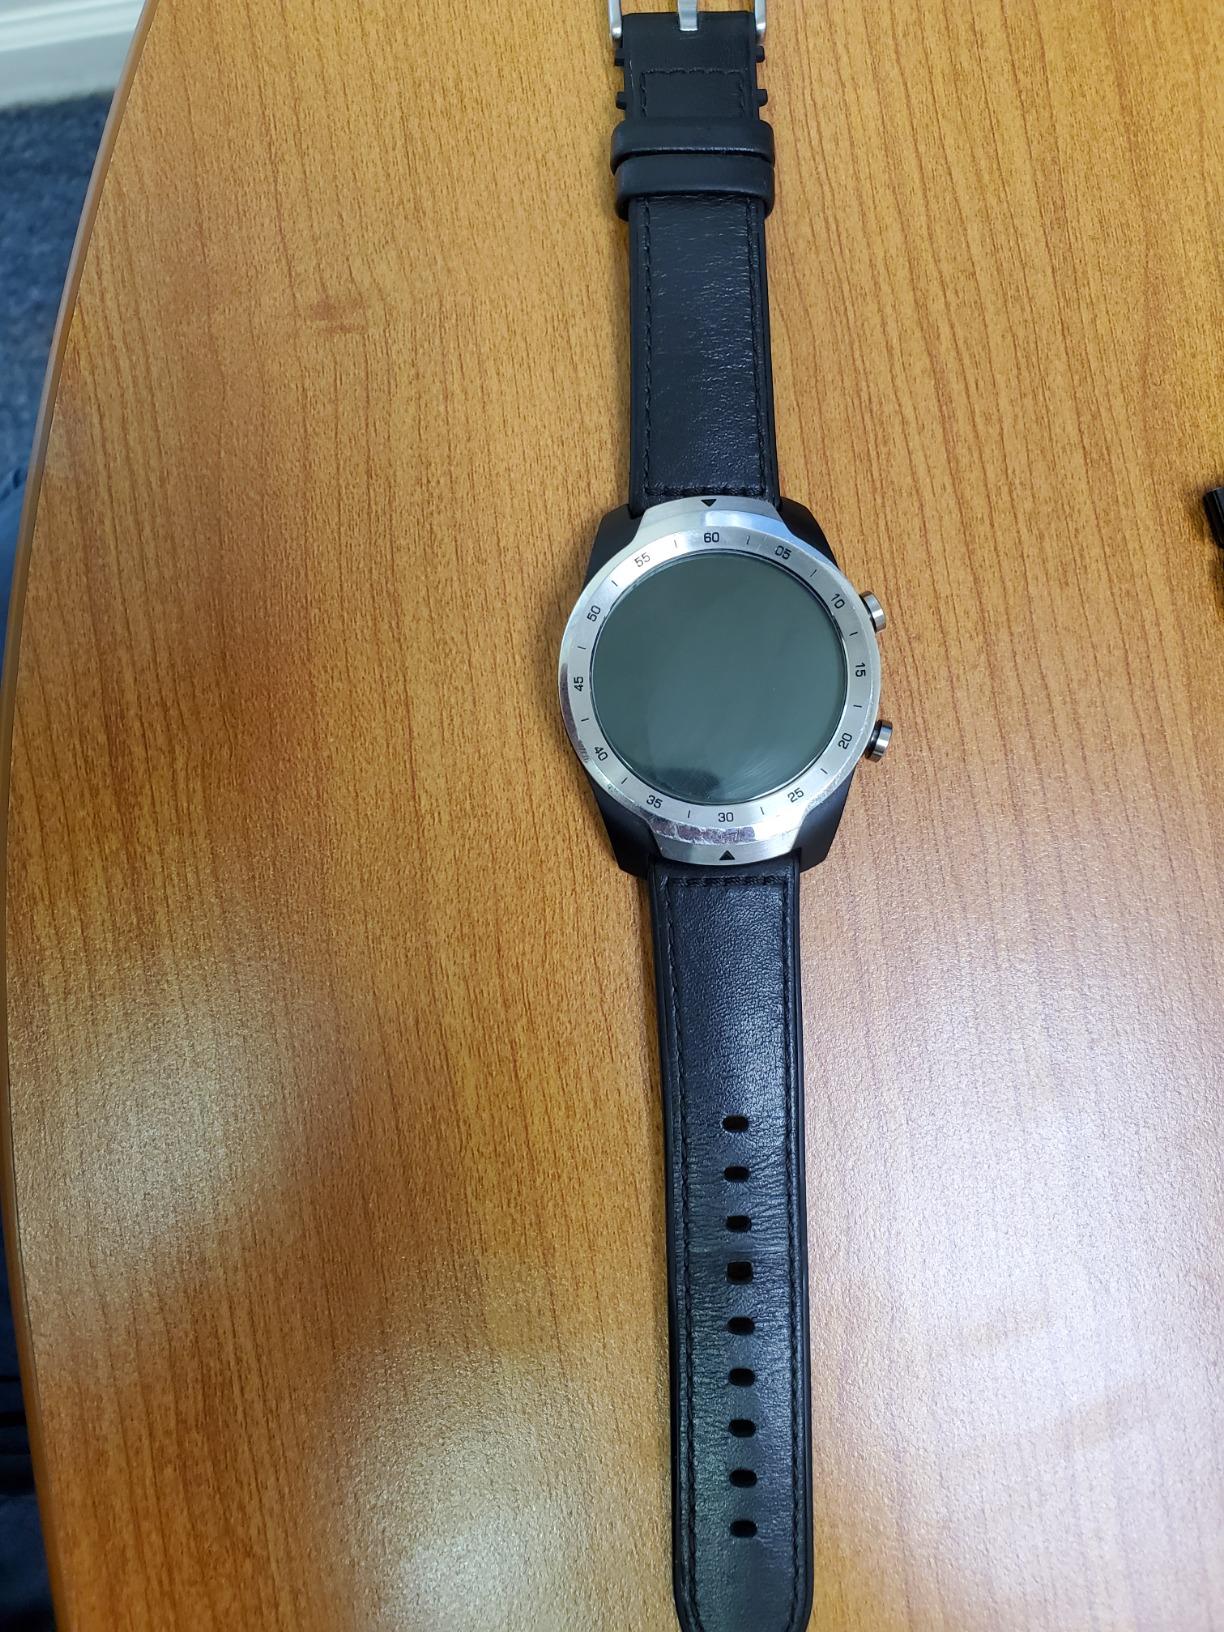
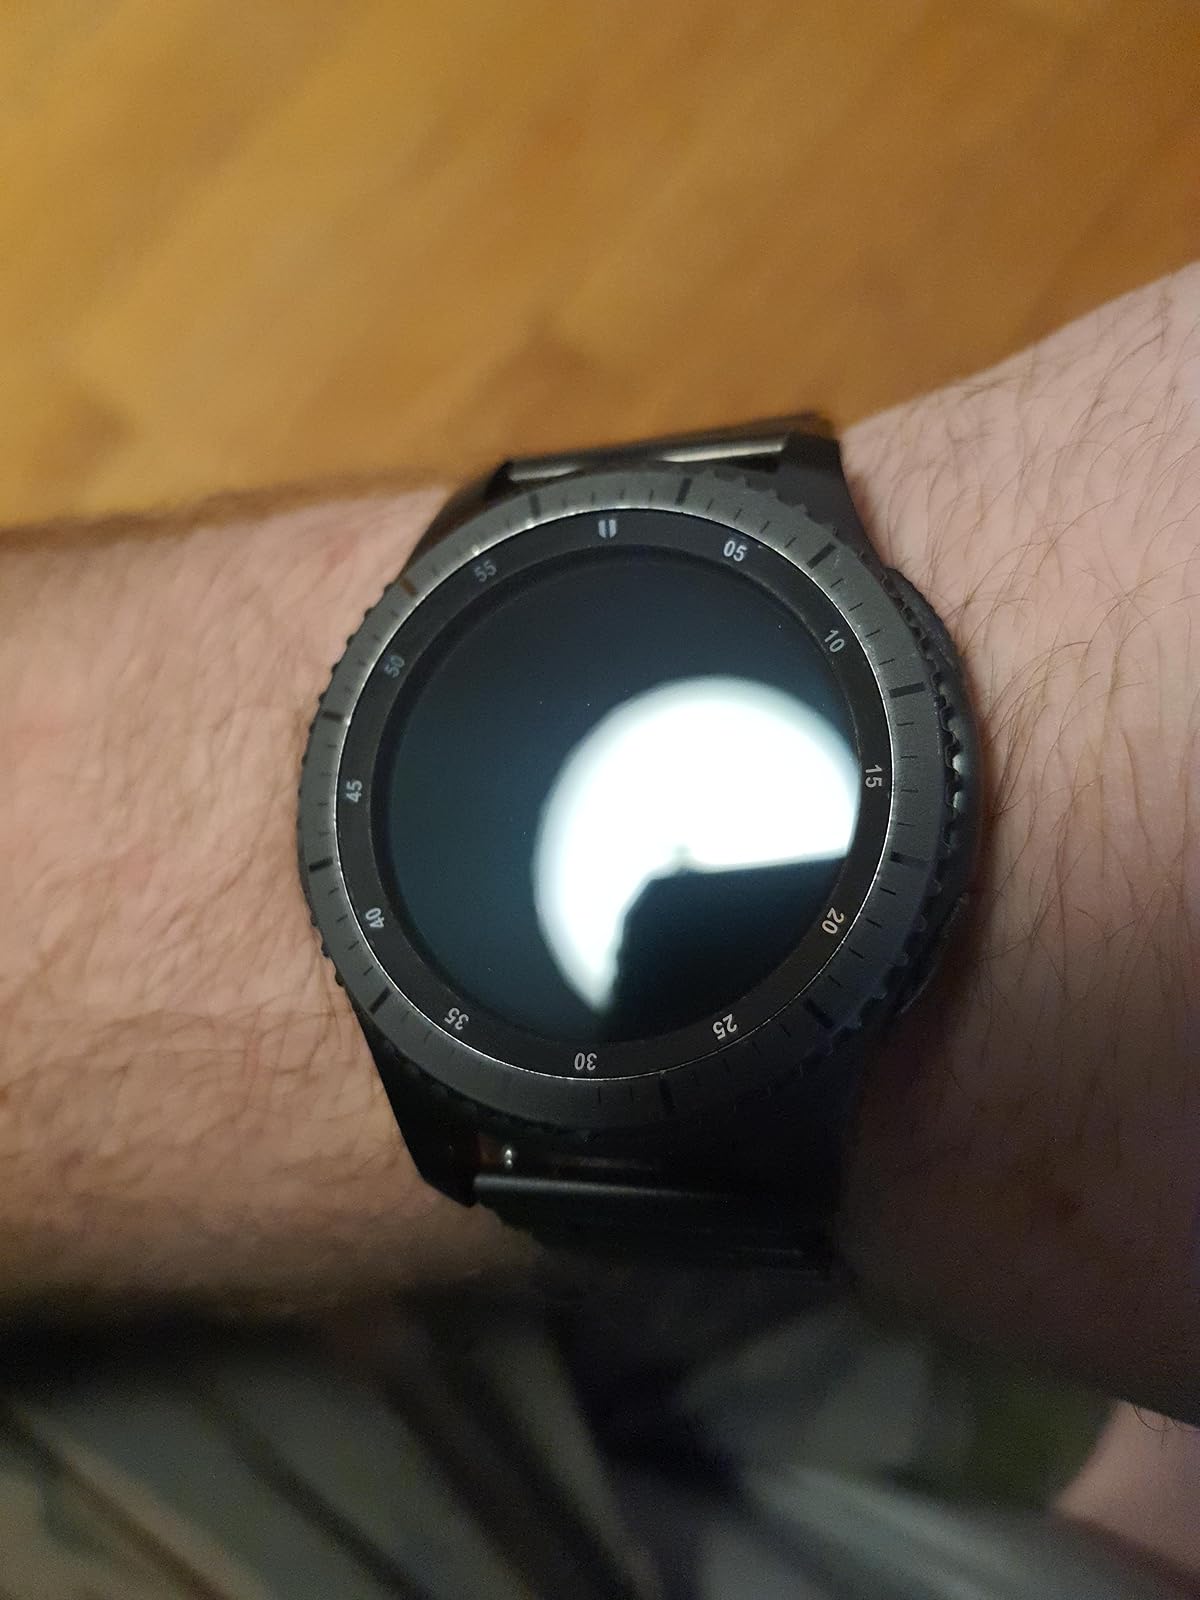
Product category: smartwatch
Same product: no